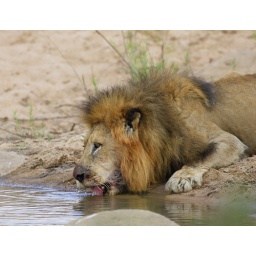
The Split rock male Lion in Mala Mala